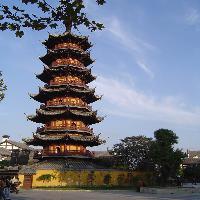
Weather: sun or clear